Llanharan railway station

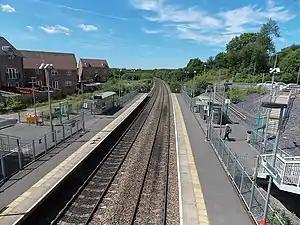
Llanharan railway station from footbridge

Llanharan railway station serves the village of Llanharan in south Wales. Funded in part by SEWTA and at a cost of £4.3 million, it opened in December 2007. It is from the zero point at , measured via Stroud.